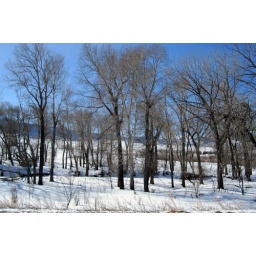
Early morning light on the river trees in La Veta.